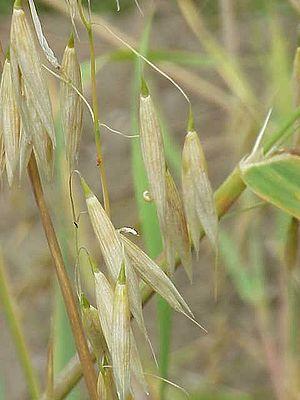
Avena est un genre de plantes monocotylédones de la famille des Poaceae, sous-famille des Pooideae.